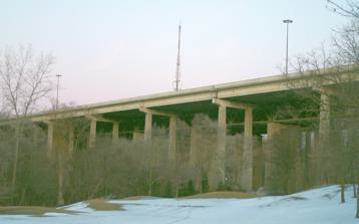
Building: Hogg's Hollow Bridge
Country: Canada
Year built: 1929
Set of four highway bridges in Toronto, Ontario Hoggs Hollow Bridge Coordinates 43°45′02″N 79°24′46″W / 43.750588°N 79.412819°W / 43.750588; -79.412819 Carries 14 lanes of Highway 401 Crosses West Branch of Don River Locale Toronto, Ontario , Canada Other name(s) Yonge Boulevard Viaduct Maintained by Ontario Ministry of Transportation Characteristics Design Deck truss bridge , girder bridge No. of spans 4 History Opened January 5, 1929 ; 96 years ago ( 1929-01-05 ) Statistics Daily traffic 360,300 (2019) Location Hoggs Hollow Bridge , originally known as the Yonge Boulevard Viaduct , is a set of four separate highway bridges that span the West Branch of the Don River Valley in Toronto, Ontario , Canada, and carries 14 lanes of Highway 401 . The four structures are the busiest multi-span bridge crossing in North America, surpassing the Brooklyn Bridge . The four-structured Hoggs Hollow bridge over the Don Valley in Toronto is the busiest multi-structure bridge in North America, surpassing the Brooklyn Bridge Description The Hoggs Hollow Bridge has a 14-lane cross section: 6 collector lanes, 8 express lanes.  The road surface and bridge decks require constant maintenance due to the wear and tear from high traffic volumes. Since 2001, an Ontario tall-wall concrete barrier has replaced the steel guide–rail in the median separating eastbound and westbound traffic. The late 1960s conventional truss lights have been replaced by high-mast lighting. Starting from 2002, the westbound collector lanes on the outer north bridge have also undergone rehabilitation (replacing road surface, guard rails and/or concrete barriers). The westbound collector traffic has been rehabilitated; the project included the north side outer bridge and the Yonge Street overpass. Additional high mast lighting was added in late 2009. From 2006 to 2008, the eastbound collector lanes were rebuilt and the reconstruction stretched from east of Avenue Road all the way to Bayview Avenue , encompassing the south side outer bridge and Yonge Street overpass. This did not include the on–ramp junction with Lord Seaton Road. The inner eastbound express lanes will be next on the reconstruction process. Once completed, the entire bridge will use the Ontario tall-wall barrier system. Due to land constraints of the Valley and the need to accommodate the bridges, the adjacent interchange with Yonge Street is of a modified Parclo design instead of the typical Parclo A4 configuration used on most Ontario freeway junctions. The interchange is also one of the narrower points of Highway 401's collector-express system, not just because of the bridges but also because of the suburbs east of Yonge Street (which forced the province to expropriate land in order to expand that segment of Highway 401). Although there are a total of 14 lanes of traffic on the four bridges, there are only 12 through lanes that cross Yonge Street, as the off–ramps and on–ramps default onto the main lanes instead of being additional deceleration and acceleration lanes. At the foot of the bridges is the Earl Bales Park and Ski Centre in the north and Don Valley Golf Course to the south, both owned by the City of Toronto. An access road branches off from the westbound on-ramp and travels downward to the valley below and ends in a cul-de-sac just south of the eastbound collector lanes. It is closed to regular vehicular traffic and used by Ontario Ministry of Transportation maintenance crews (and their contractors) as well as housing the Macdonald-Cartier Emergency Service building of the Toronto Transit Commission used for both emergency access to/from track level of the subway but also as an access point for maintenance crews. The bridges can be clearly seen from Yonge Street looking northwest and north of York Mills Road and Wilson Avenue . History The inner under deck truss bridge was constructed beginning in early 1928, and opened on January 5, 1929, providing a much needed bypass of the deep ravine. It also provided a path between Wilson Avenue and York Mills Road. Wilson Avenue's eastern limit was just east of Yonge Boulevard (it was extended to meet York Mills at Yonge St. after 1972). The collector road merged traffic from both Avenue Road and Yonge Boulevard to the bridge to Yonge Street. The Toronto Bypass, today's Highway 401, was routed over the bridge (with an additional south truss bridge added) in December 1952. The collector (outermost) spans are steel girder bridges , and were opened in December 1965 during the widening of Highway 401 to a collector-express system. The older inner bridge's balustrade railing was replaced with retaining walls (since replaced with tall walls). A conventional lighting system with truss-neck poles was added to the bridges (and the rest of the widened 401) around this time. Bridge rehabilitation Hoggs Hollow Bridge is situated on what is considered to be the most sensitive segment of Highway 401, averaging around 400,000 vehicles a day on weekdays.  Given the importance of this segment of Highway 401 through the GTA, the Ministry of Transportation was particularly concerned with the development of construction staging plans and the mitigation of traffic during the rehabilitation of the Hoggs Hollow Bridge. "The impact of delays on passenger and commercial traffic resulting from construction activities on this section of highway were an important consideration," says Ron Klatt, Department Manager, Contract Administration Group with Morrison Hershfield Ltd., the engineering and management company that designed the project. In 2008, Morrison Hershfield was retained by the Ministry of Transportation of Ontario (MTO) as the lead consultant for a Total Project Management (TPM) Detailed Design assignment for the rehabilitation of Highway 401 at Hoggs Hollow Bridge.  This is deemed to be the most complex portion of the Ministry’s 401 Strategic Rehabilitation Program.  Morrison Hershfield carried out the structural rehabilitation of a total of 12 structures including complete deck replacements at the Hoggs Hollow Bridge, rehabilitation of the pavement structure including concrete base repairs, and was responsible for extensive construction staging and traffic management over multiple construction seasons including provision for winter staging and construction shutdown. The rehabilitation of Hoggs Hollow Bridge is estimated to be an $86-million construction project. Barricade Traffic Services Inc. were in charge of traffic control. The safety needs of the traveling public and workers within the construction zone were met, with minimal disruption to commuters and commercial carriers. Work on the Hoggs Hollow Bridge saw most of the lane closures required done at night to minimize congestion on Canada’s busiest section of highway. The impact of delays on traffic from construction activities on this section of the highway would have been significant if it was not for the detailed construction staging plans and the planned mitigation of traffic impacts that were in place prior to the beginning of the bridge rehabilitation. The rehabilitation of Hoggs Hollow Bridge was completed in 2012 with transfer from collectors to express restored full access to all lanes in both directions. See also Rouge River Bridge List of bridges in Canada References